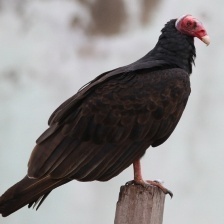
Species: TURKEY VULTURE
Scientific name: CATHARTES AURA
ImageNet parent category: vulture